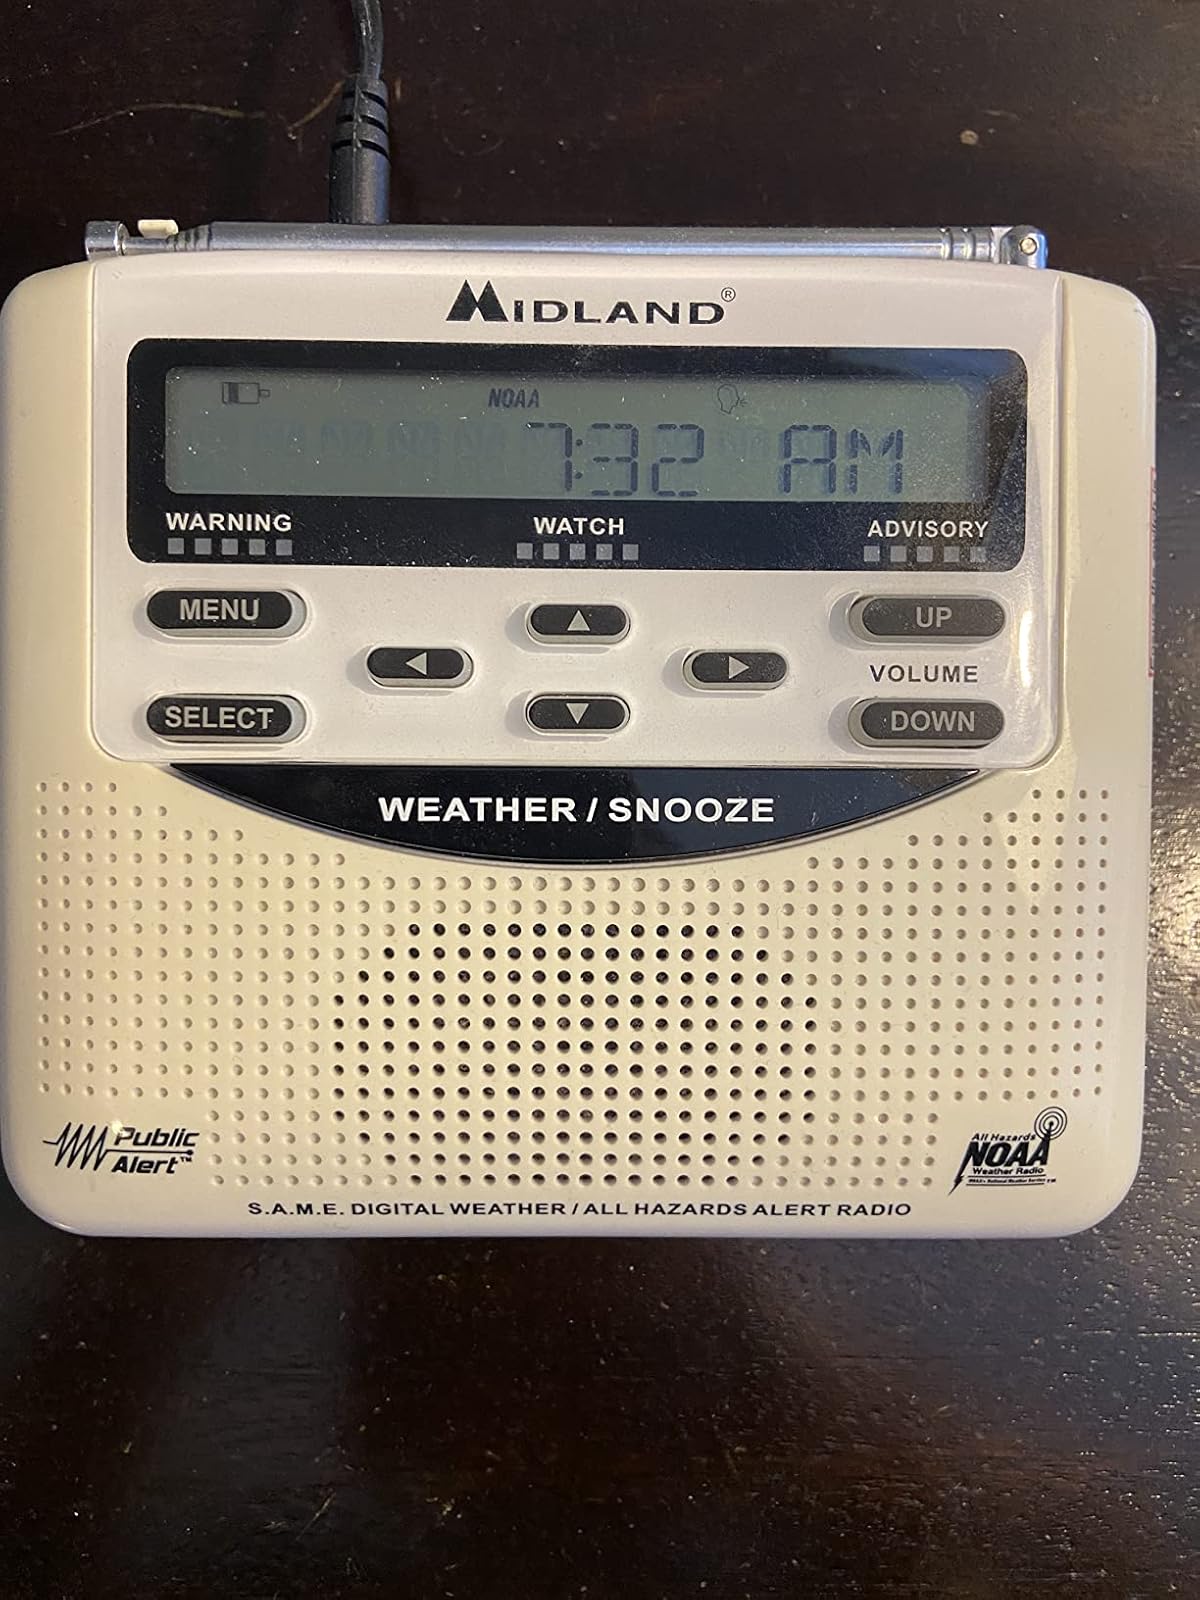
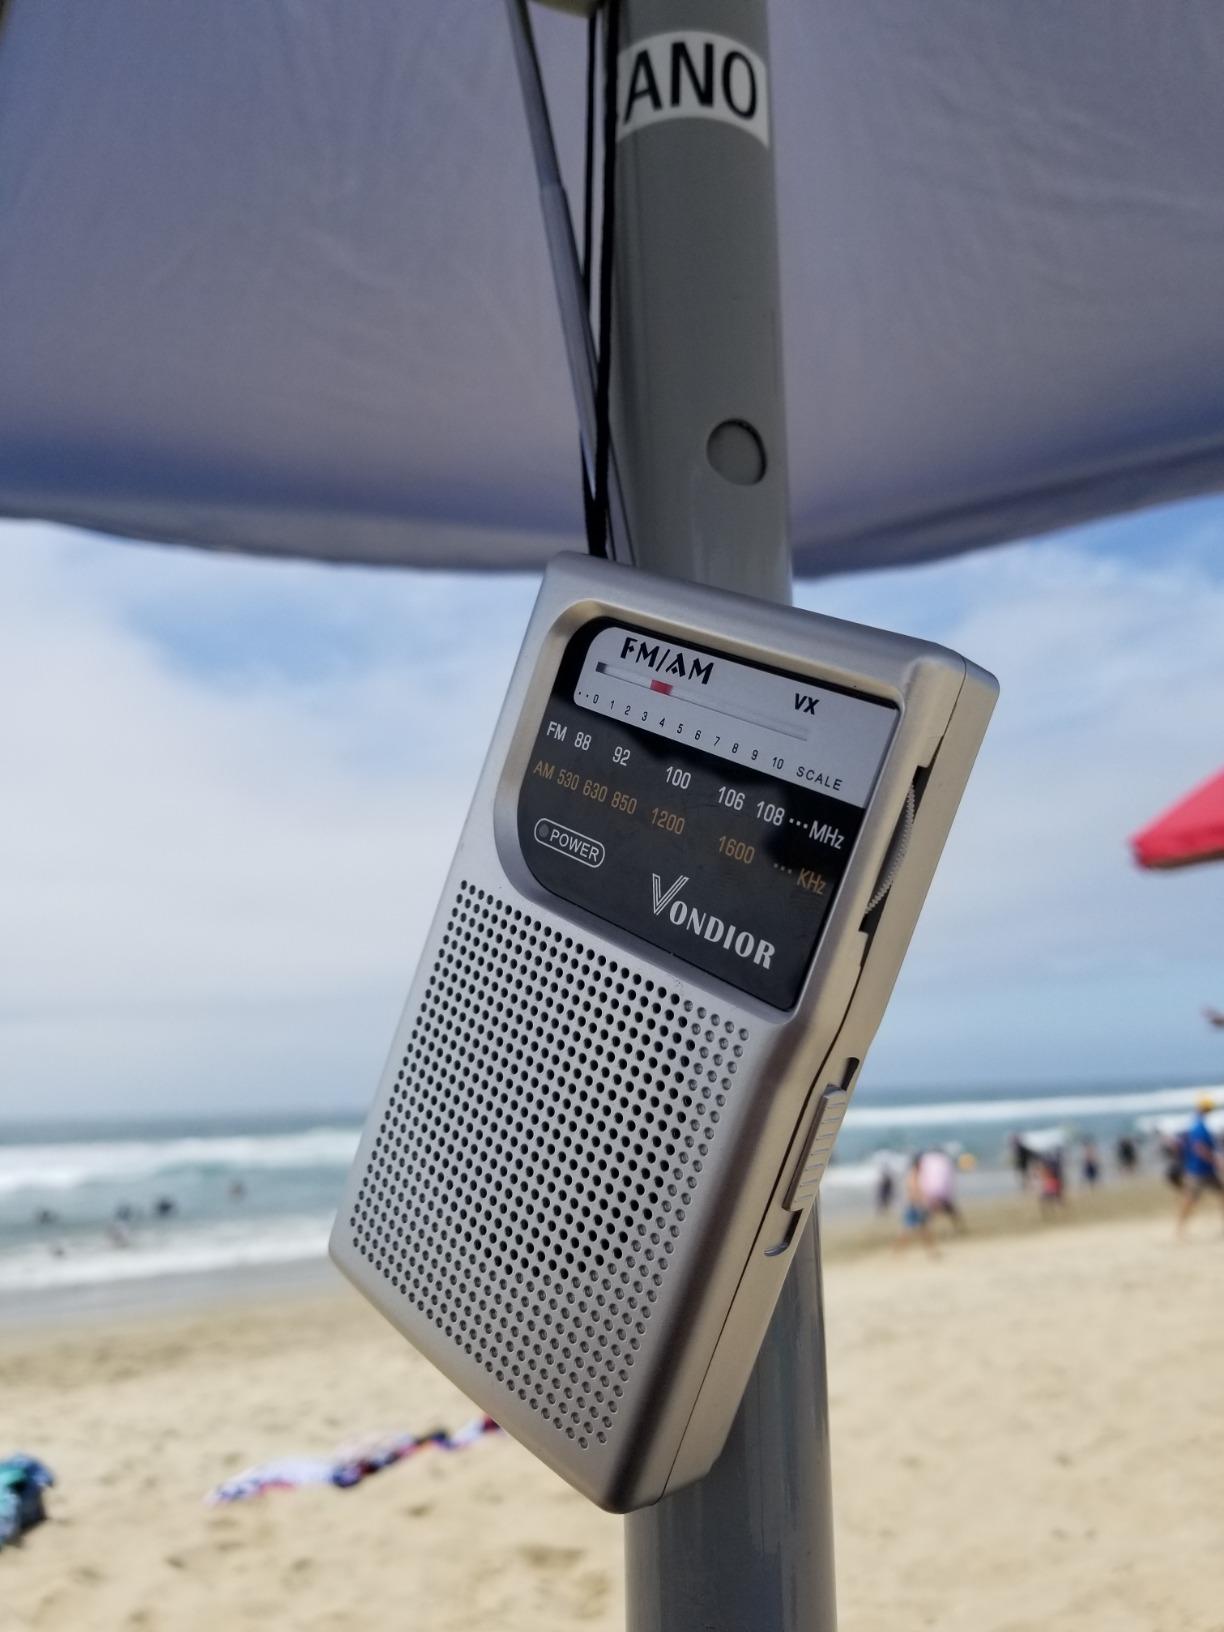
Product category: radio
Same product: no